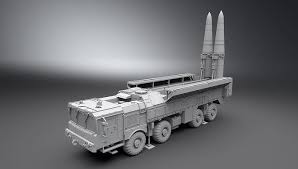
Label: Iskander